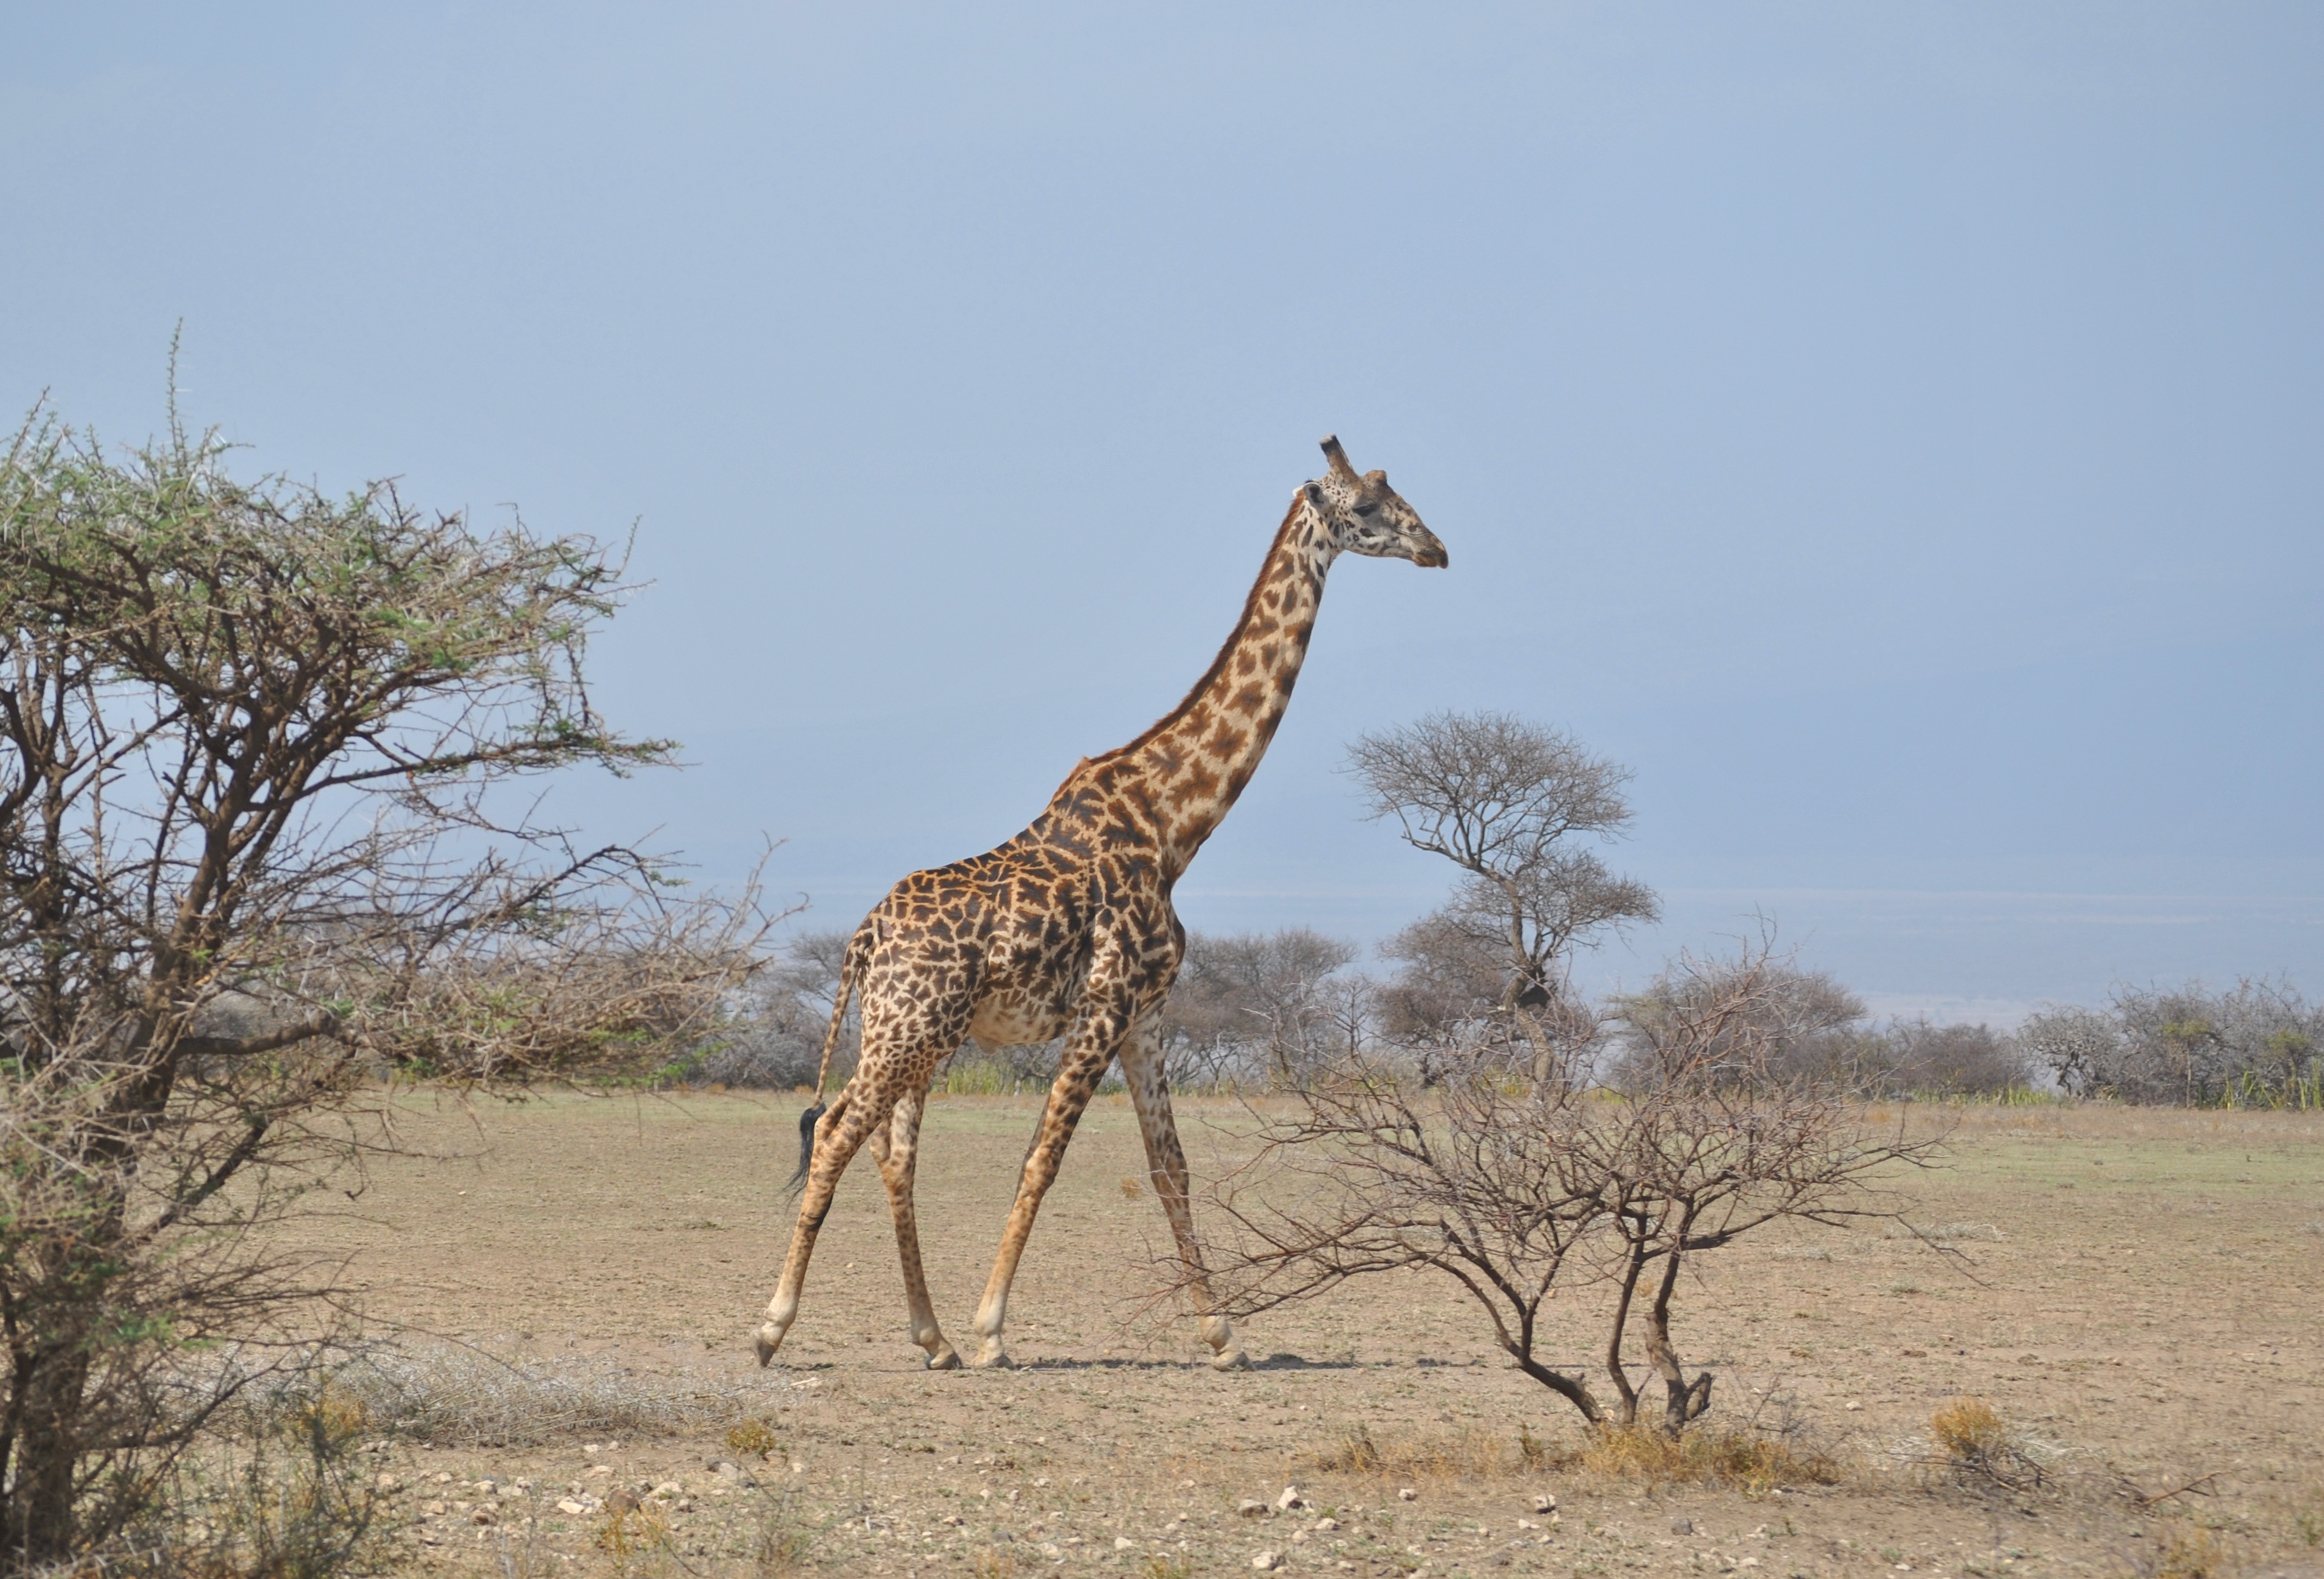
adventure, wildlife, africa, mammal, national park, fauna, savanna, plain, giraffe, tanzania, safari, serengeti, giraffidae